Aquifer storage and recovery

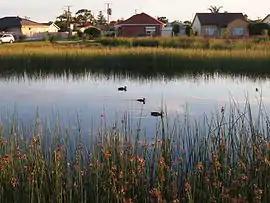
Newly constructed wetland for final stage treatment of urban stormwater runoff for an ASR scheme in western Adelaide, South Australia

In South Australia, the City of Salisbury in northern Adelaide has since 1994 played a pioneering role in establishing the viability of the capture and treatment of urban stormwater runoff within artificial wetlands, and injecting the treated water into Tertiary aquifers in winter, for later use by industry, and for irrigation of city parks and school playing fields in summer. In 2009 the capacity of the Salisbury ASR schemes was around 5 gigalitres per annum (expected to rise to 14 GL by 2014) and this success has led to other local government areas across Adelaide undertaking similar ASR projects.